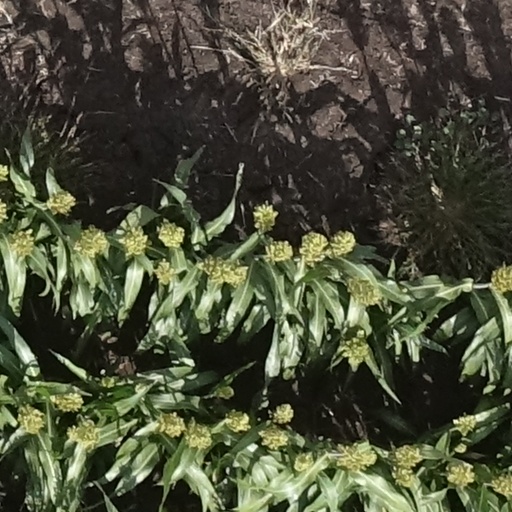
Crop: sorghum